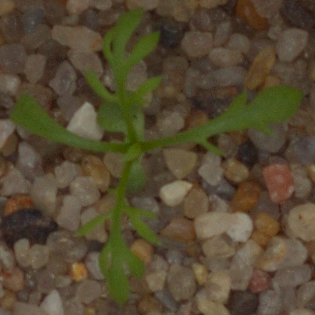
Label: scentless_mayweed